Agricultural waste

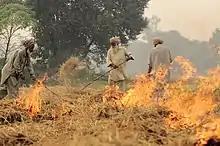
Burning of rice residues in southeast Punjab, India, prior to wheat season

Agricultural waste consists mainly of cellulose, hemicellulose and lignin. Agricultural waste is poorly digestible and in unprocessed form not widely suitable as animal feed.